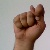
The image shows a hand gesture representing the letter 'T' in Indian Sign Language.